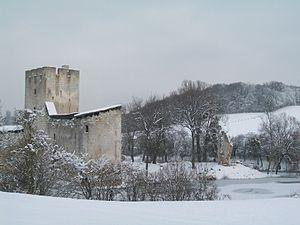
vue extérieure du château sous la neige
Le château de Gombervaux est un château du XIVᵉ siècle situé près de Vaucouleurs dans la Meuse, en région Grand Est.